Gilbrae Inn

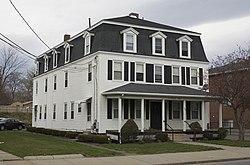

The Gilbrae Inn is a historic residential building in Waltham, Massachusetts. It was built as a two-story wood-frame structure by the Boston Manufacturing Company sometime between 1827 and 1854 as a boarding house for its workers. In c. 1870 the mansard roof and third floor were added. It is the only known surviving boarding house built by the company. Its name derives from a cloth pattern manufactured by the company.